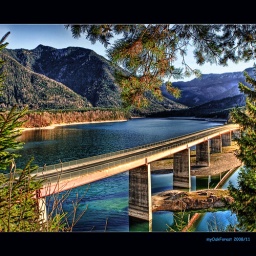
Sylvenstein: The bridge over green water